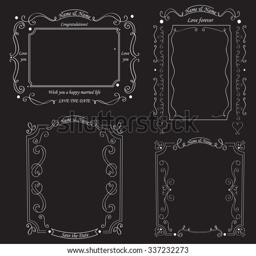
set of blackboard with vintage ornament .